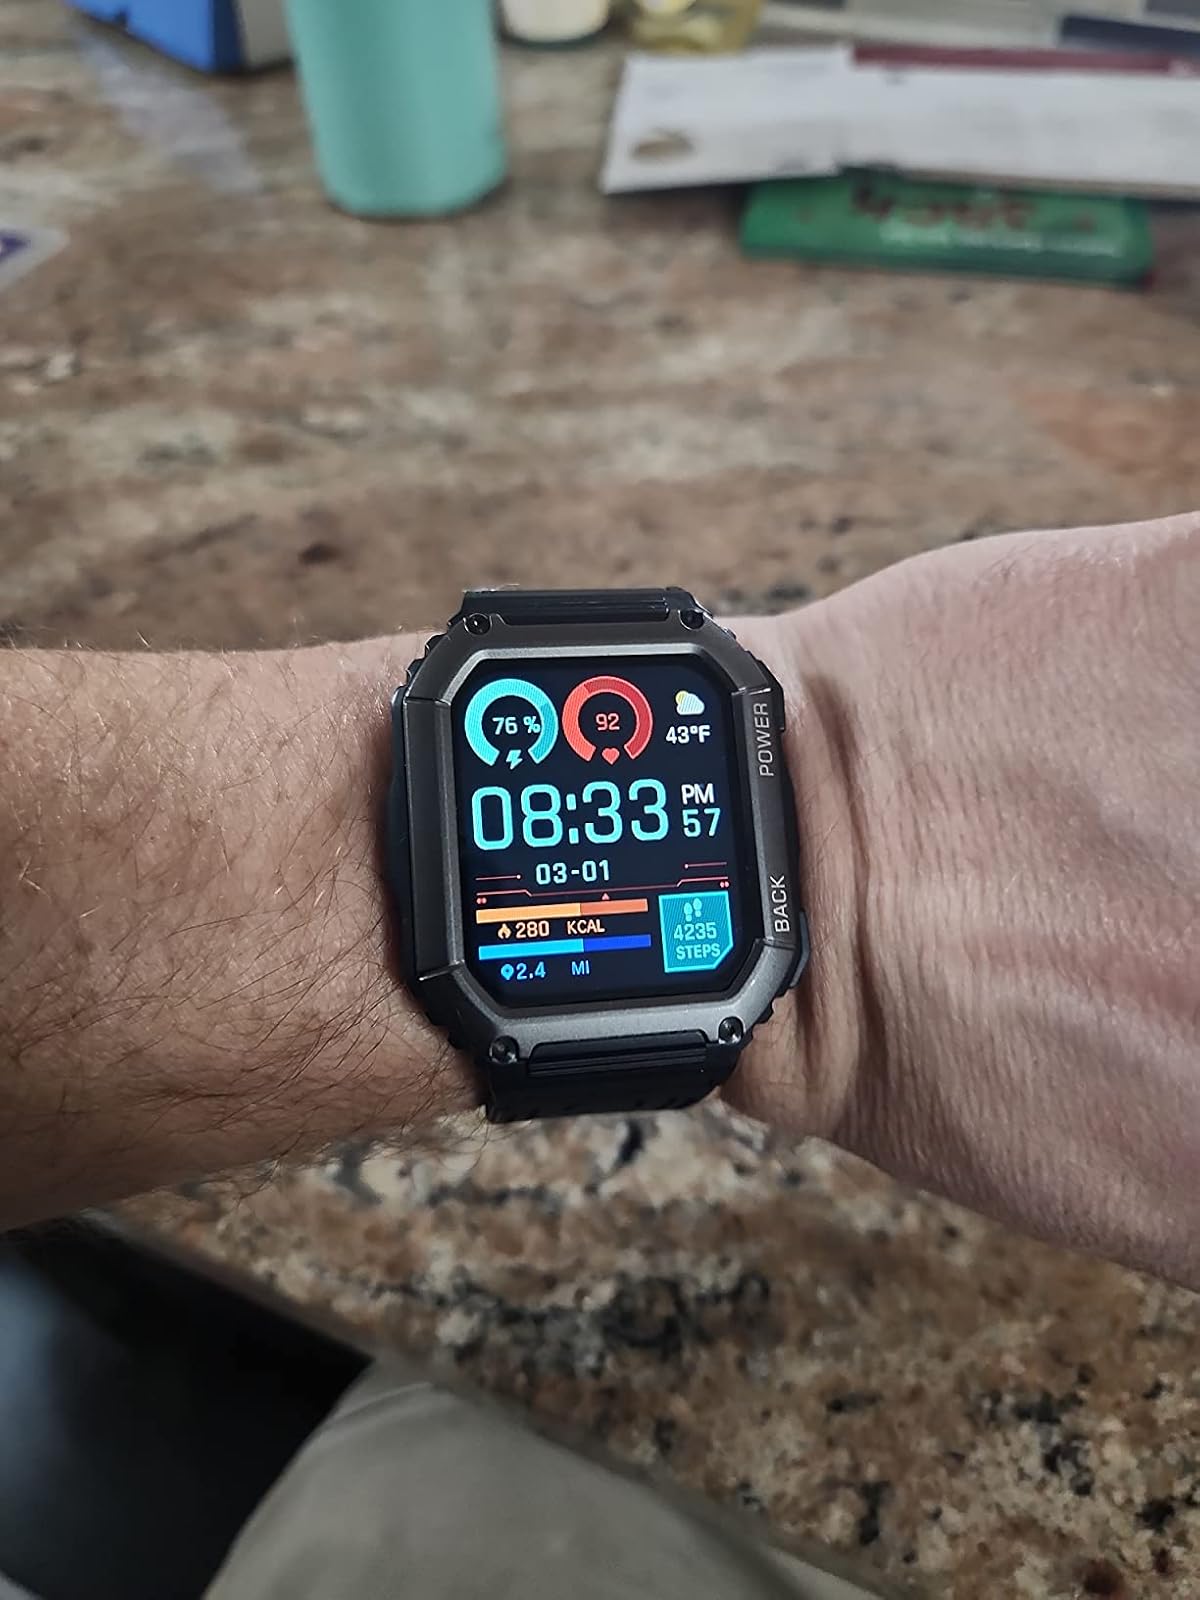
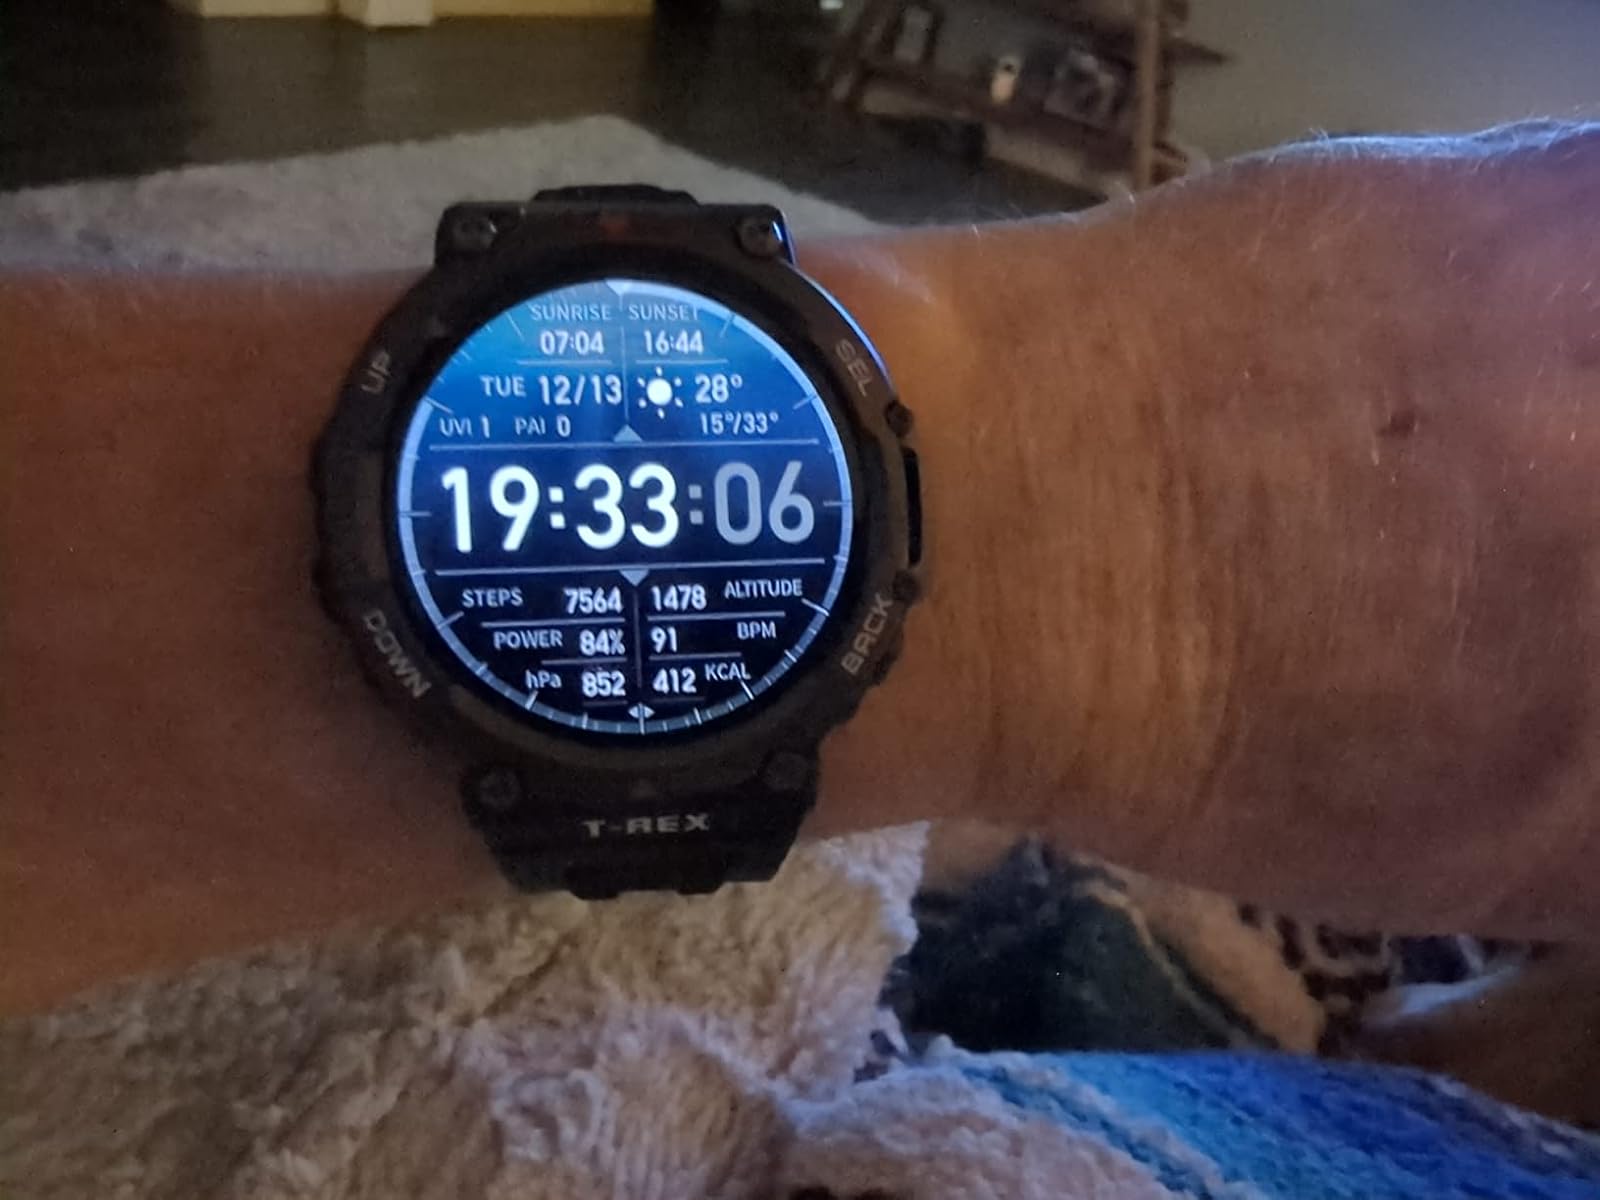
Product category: smartwatch
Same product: no